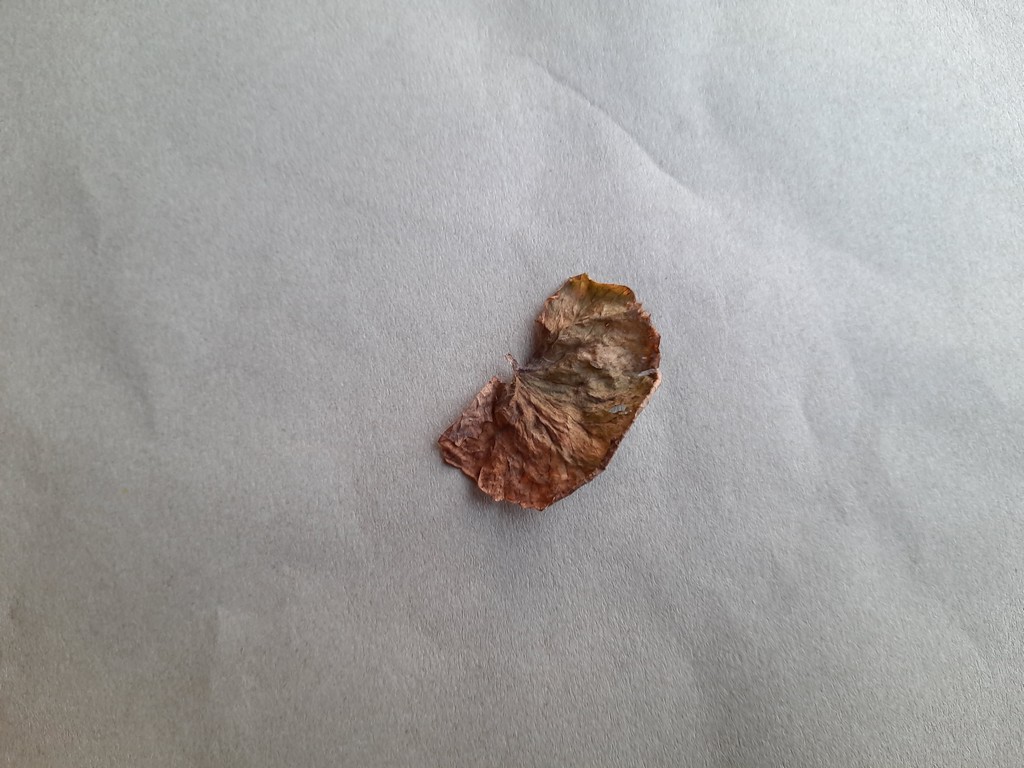
Label: Dried